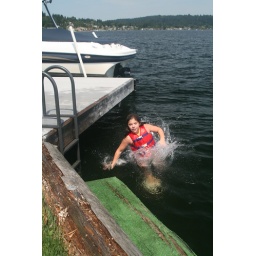
Cecilia and Natalie at Deans on the boat & in the lake